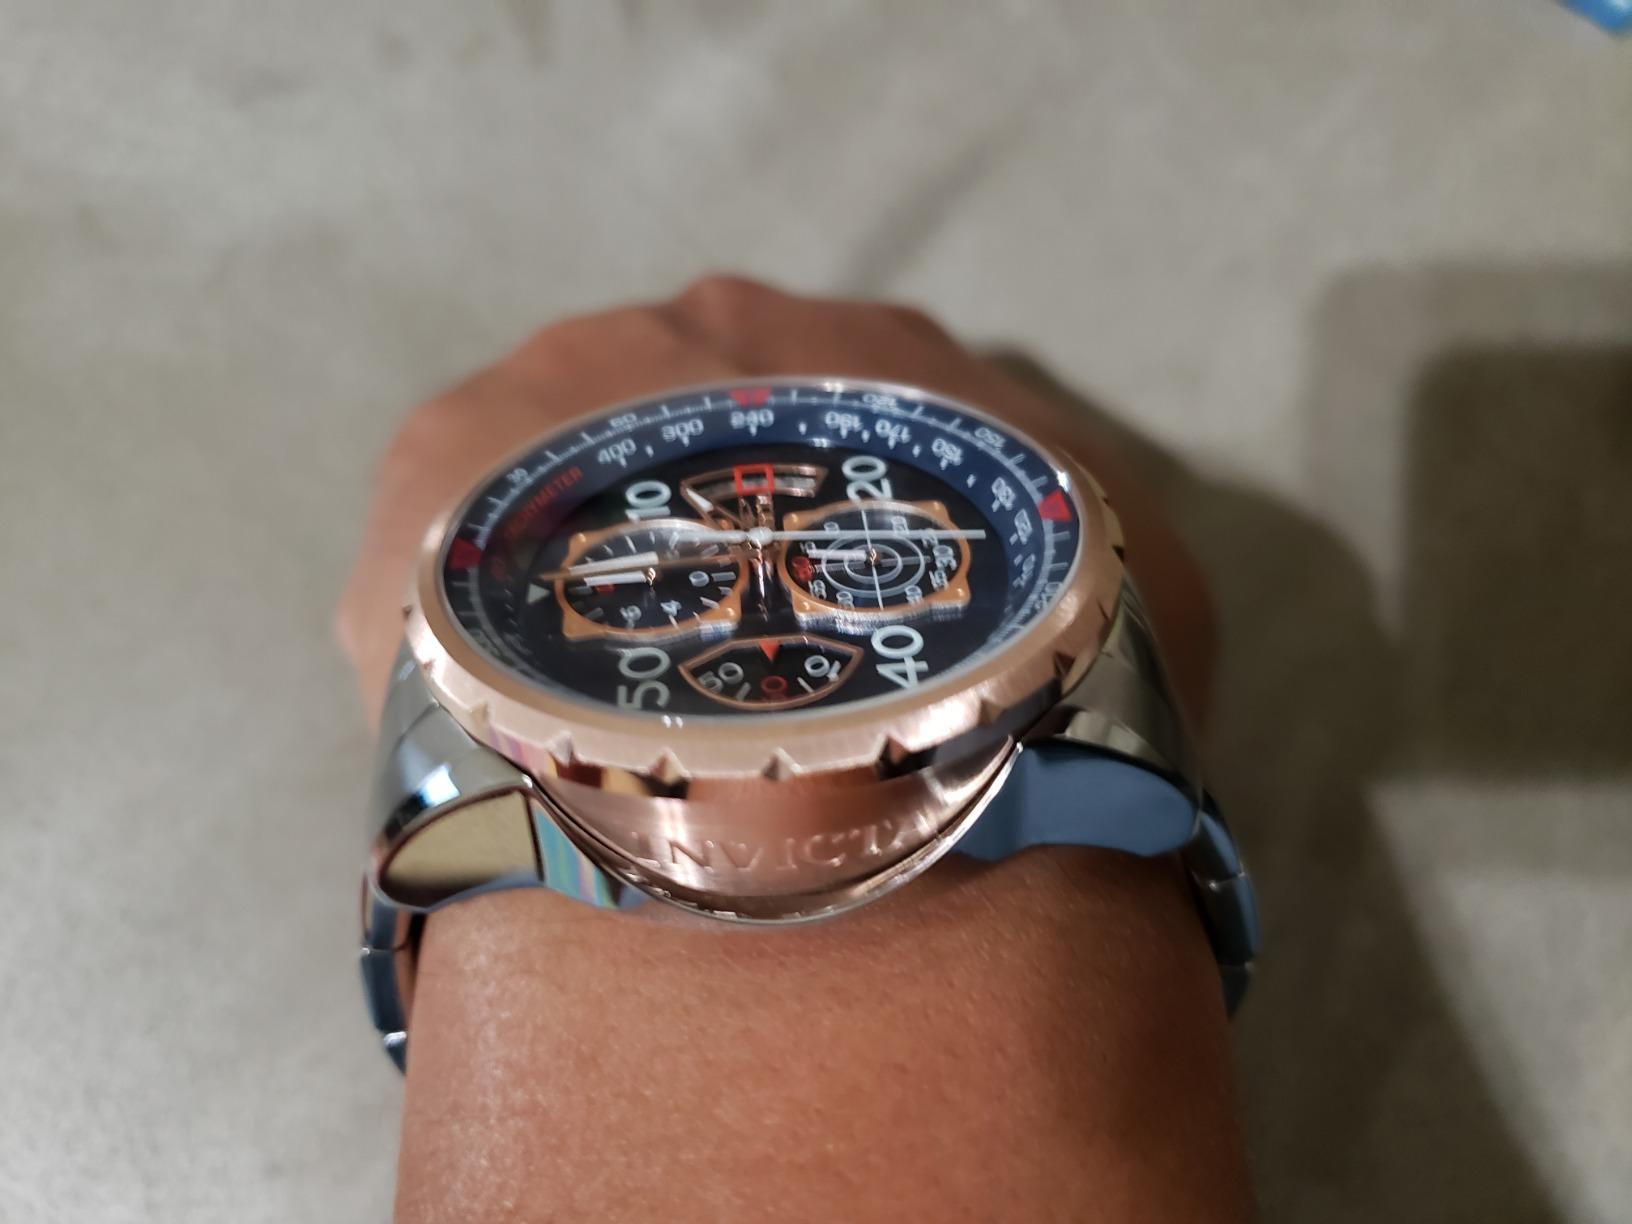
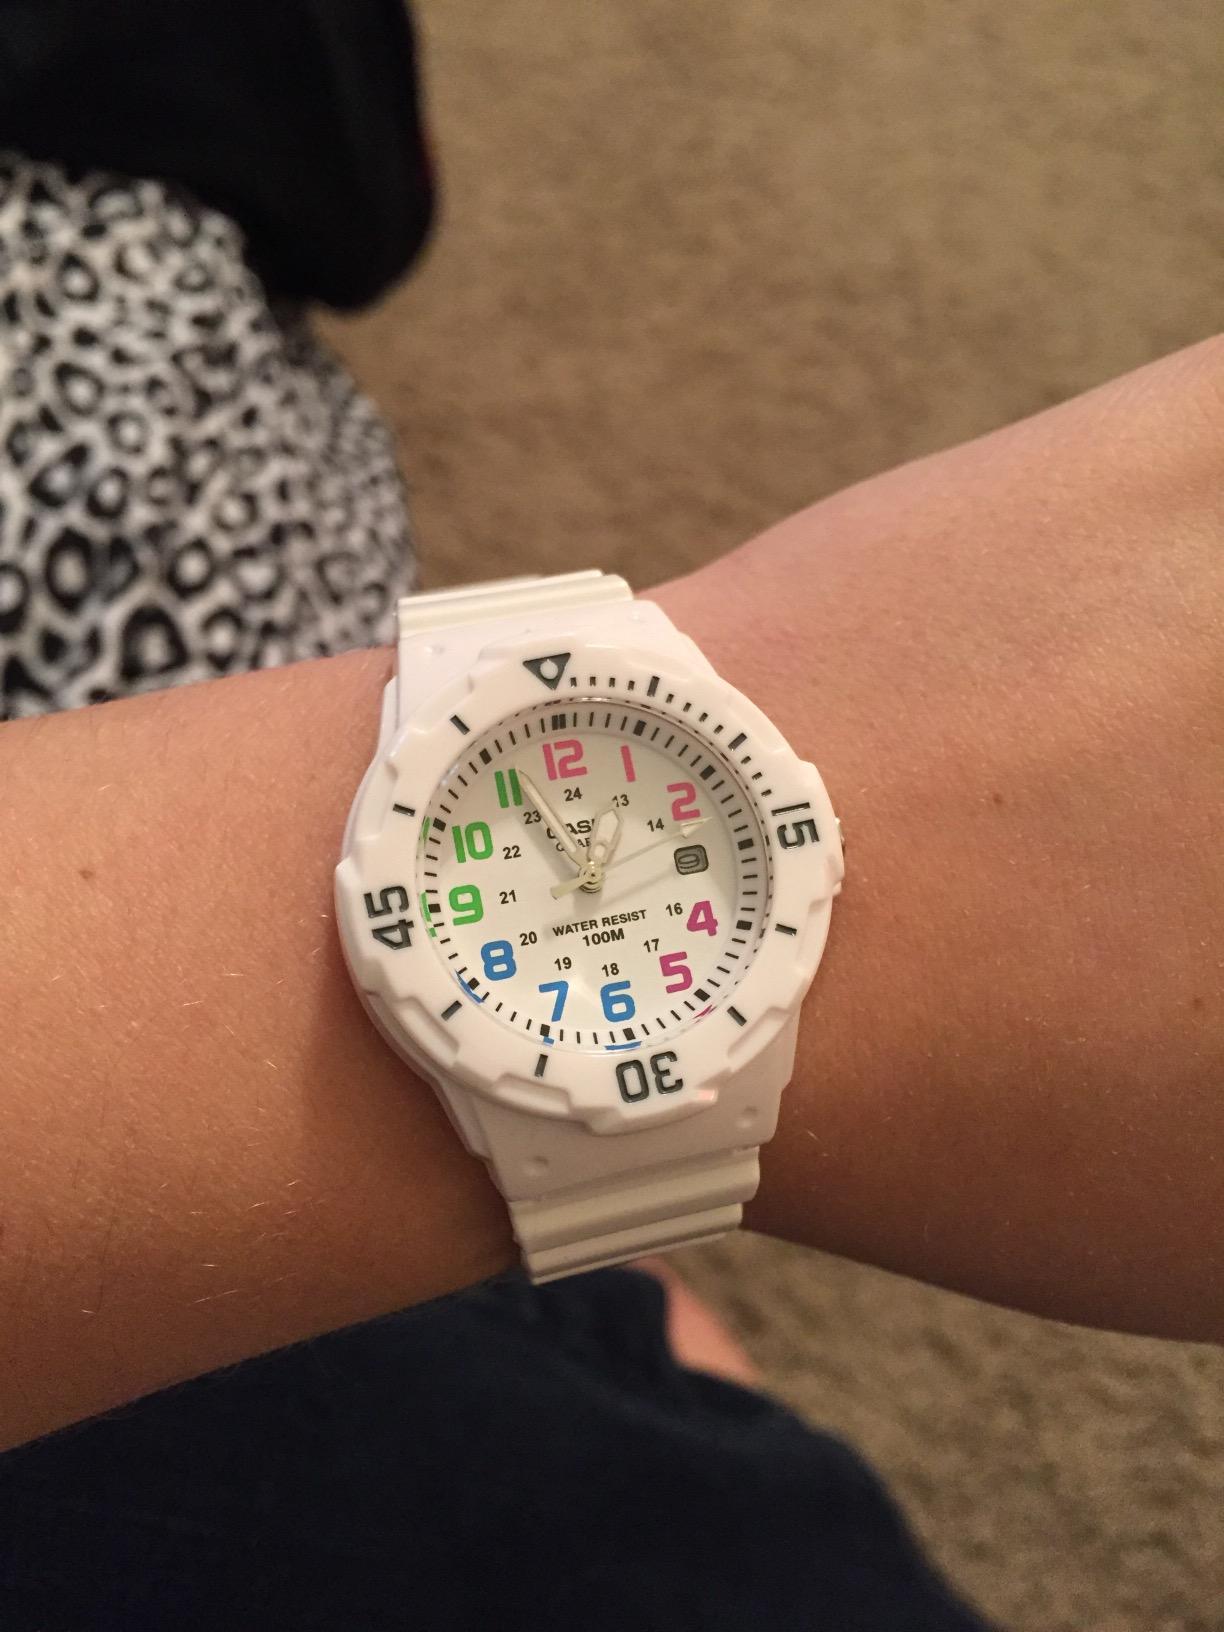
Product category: accessories_watch
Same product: no